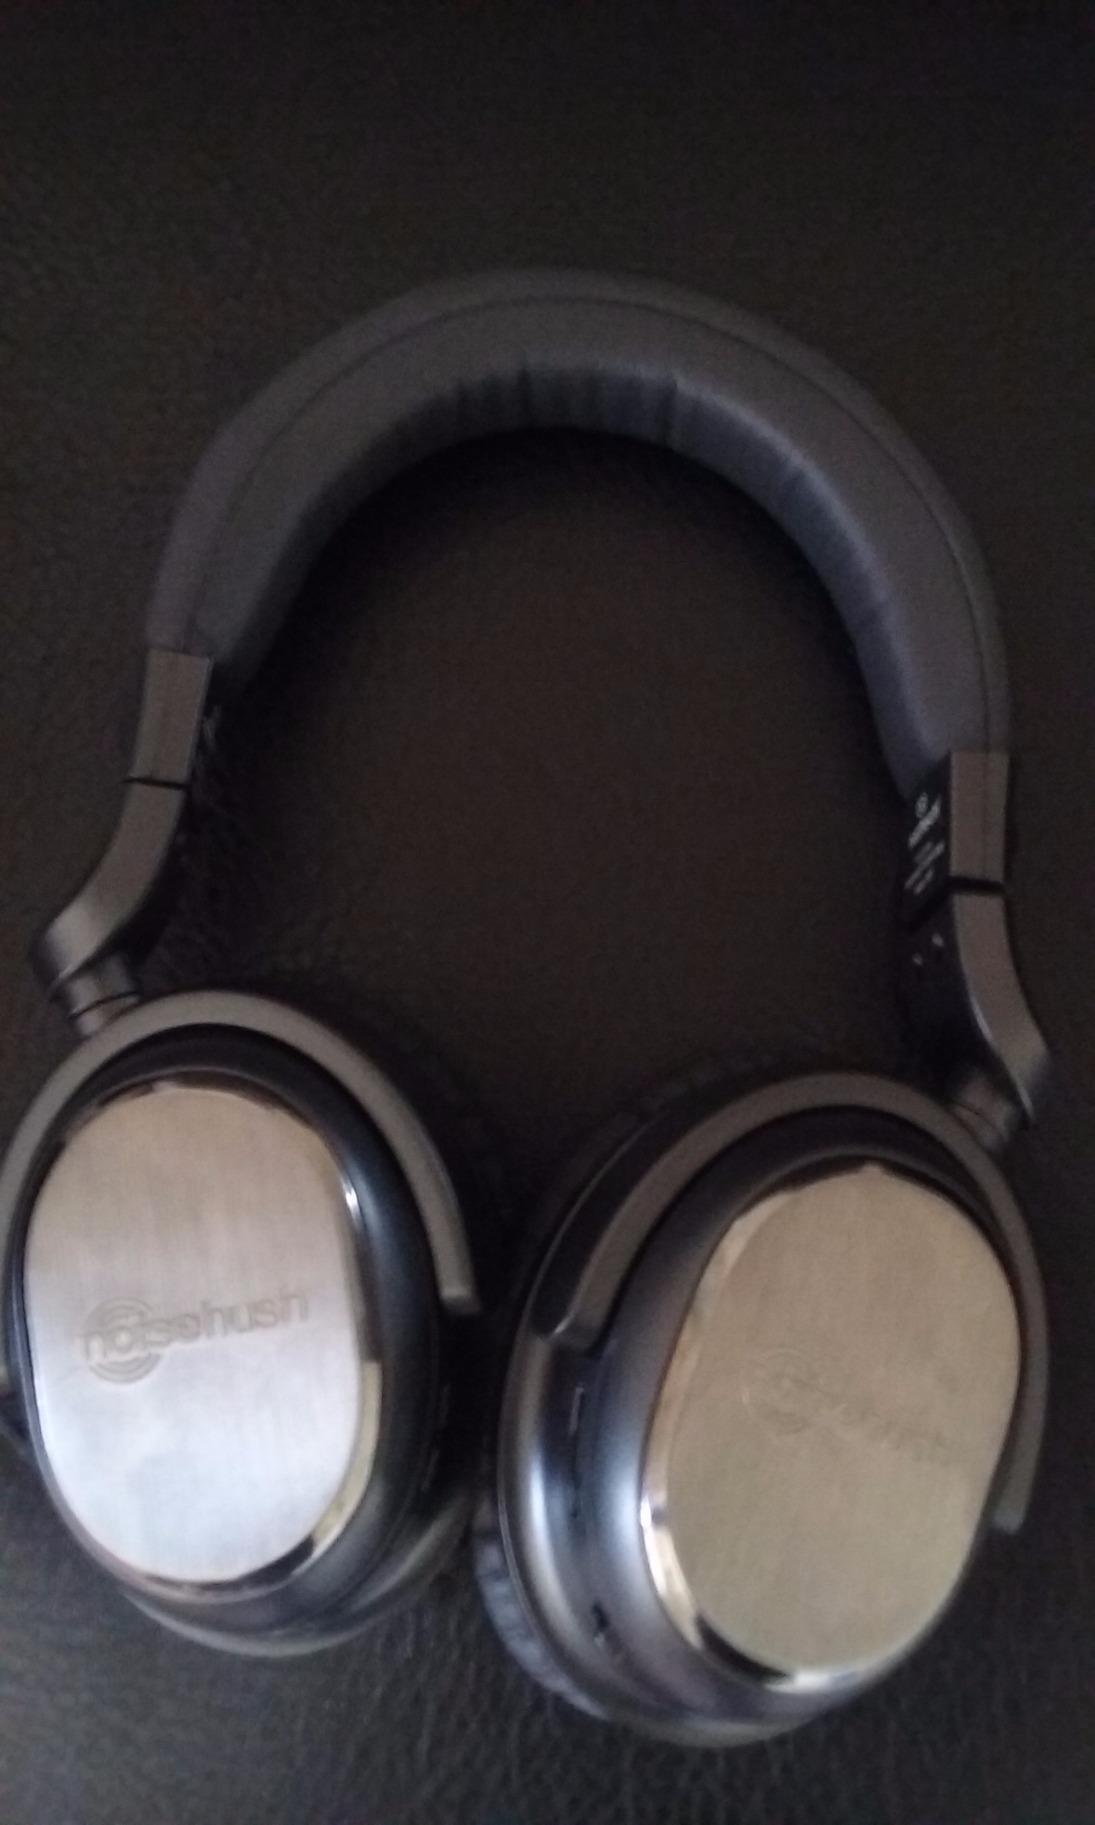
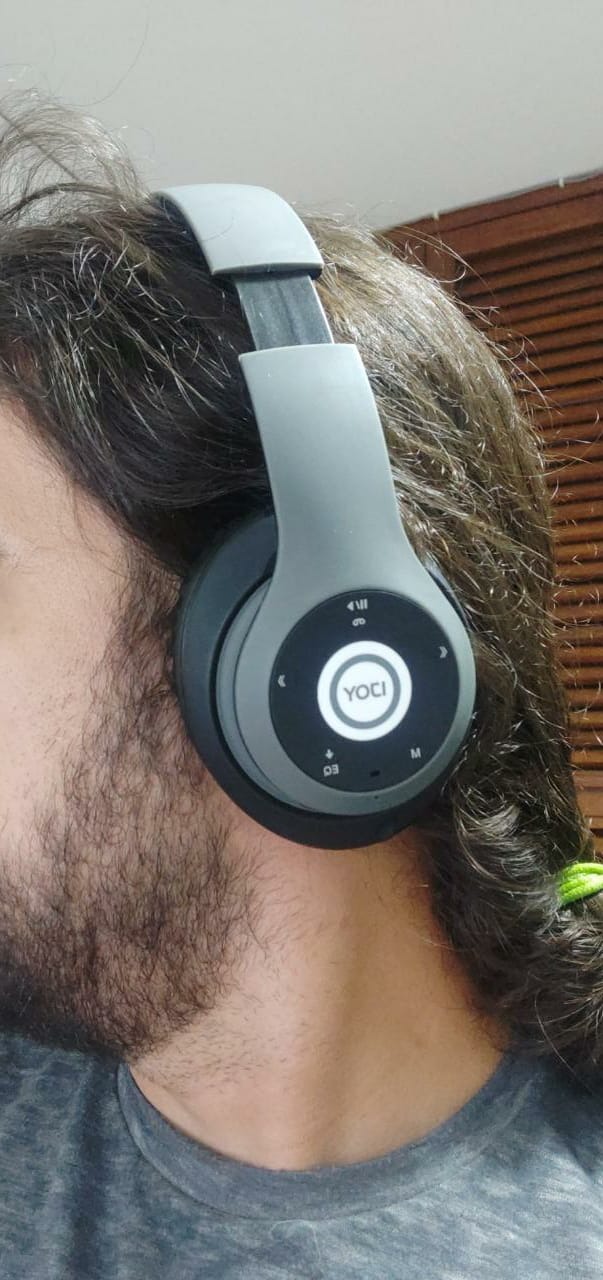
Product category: headphones
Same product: no